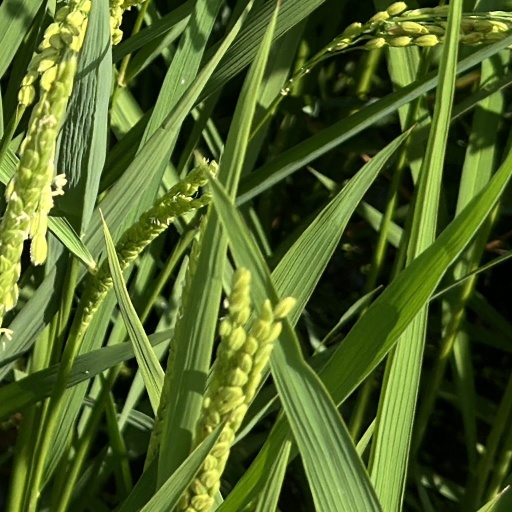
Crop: rice